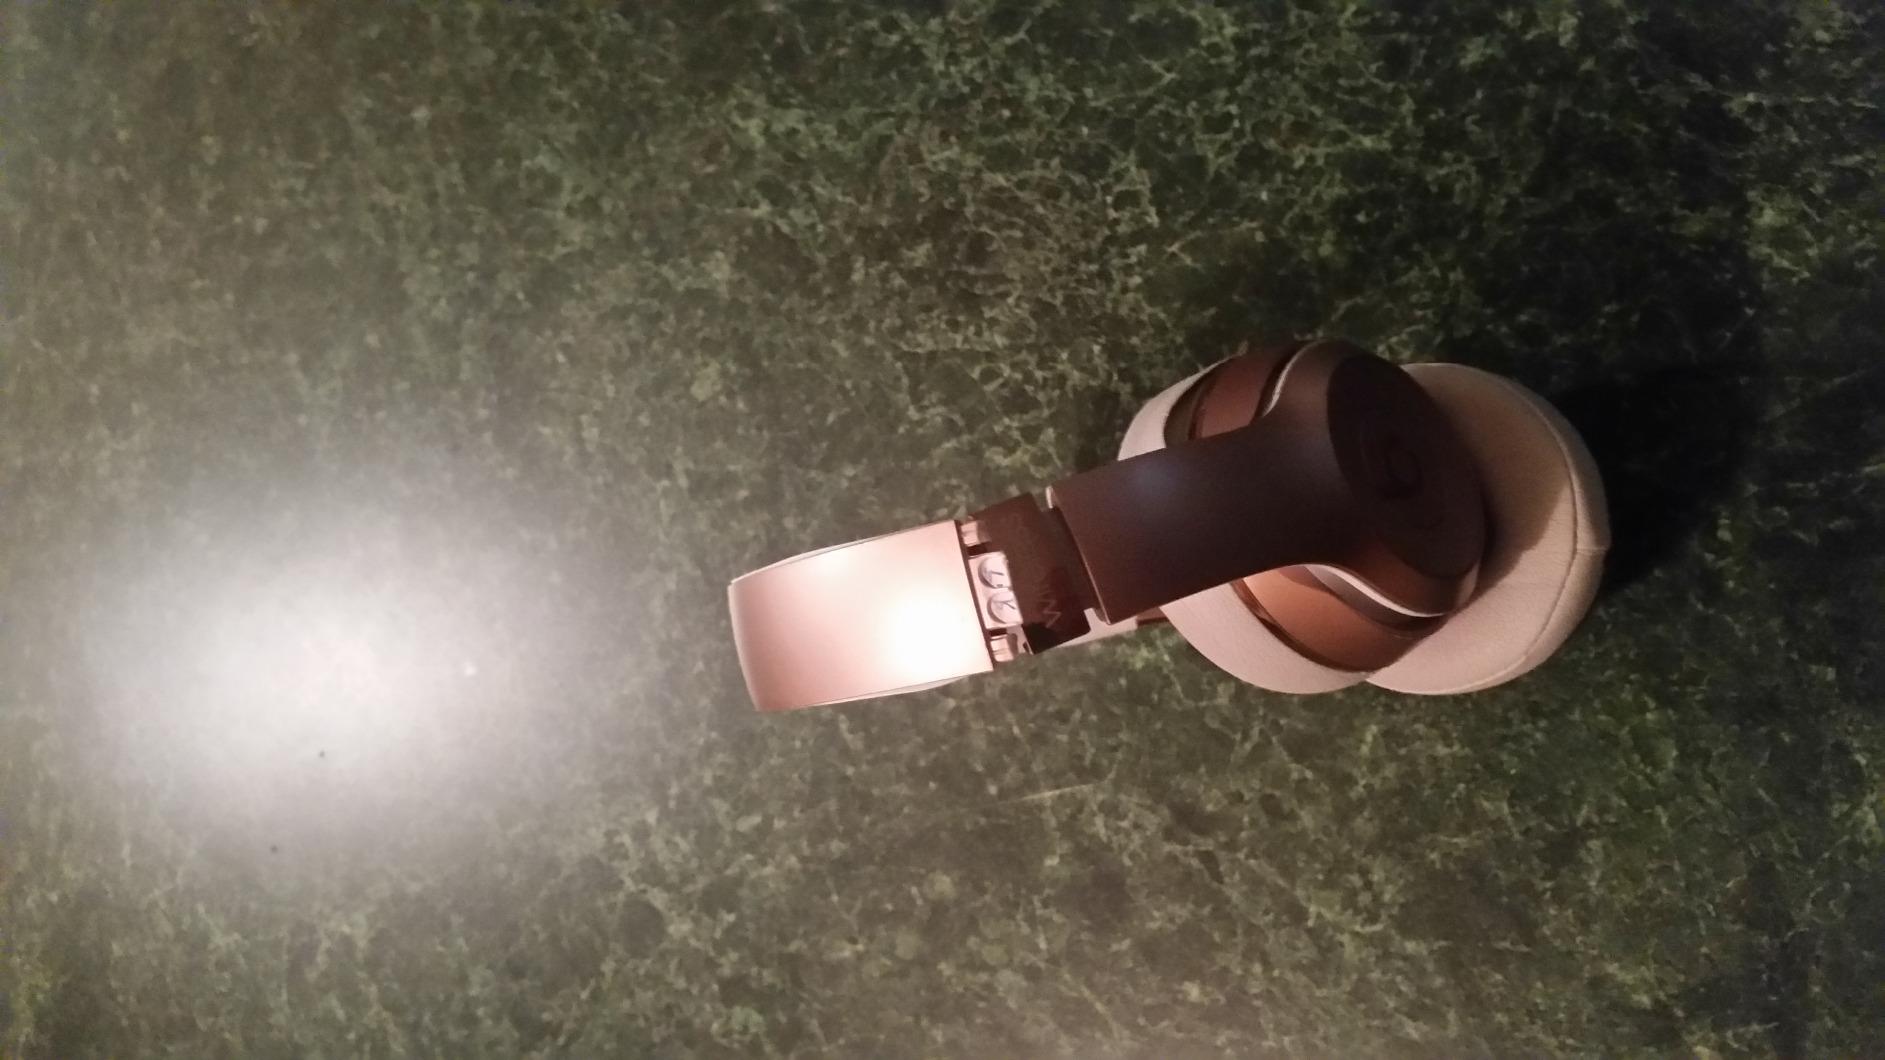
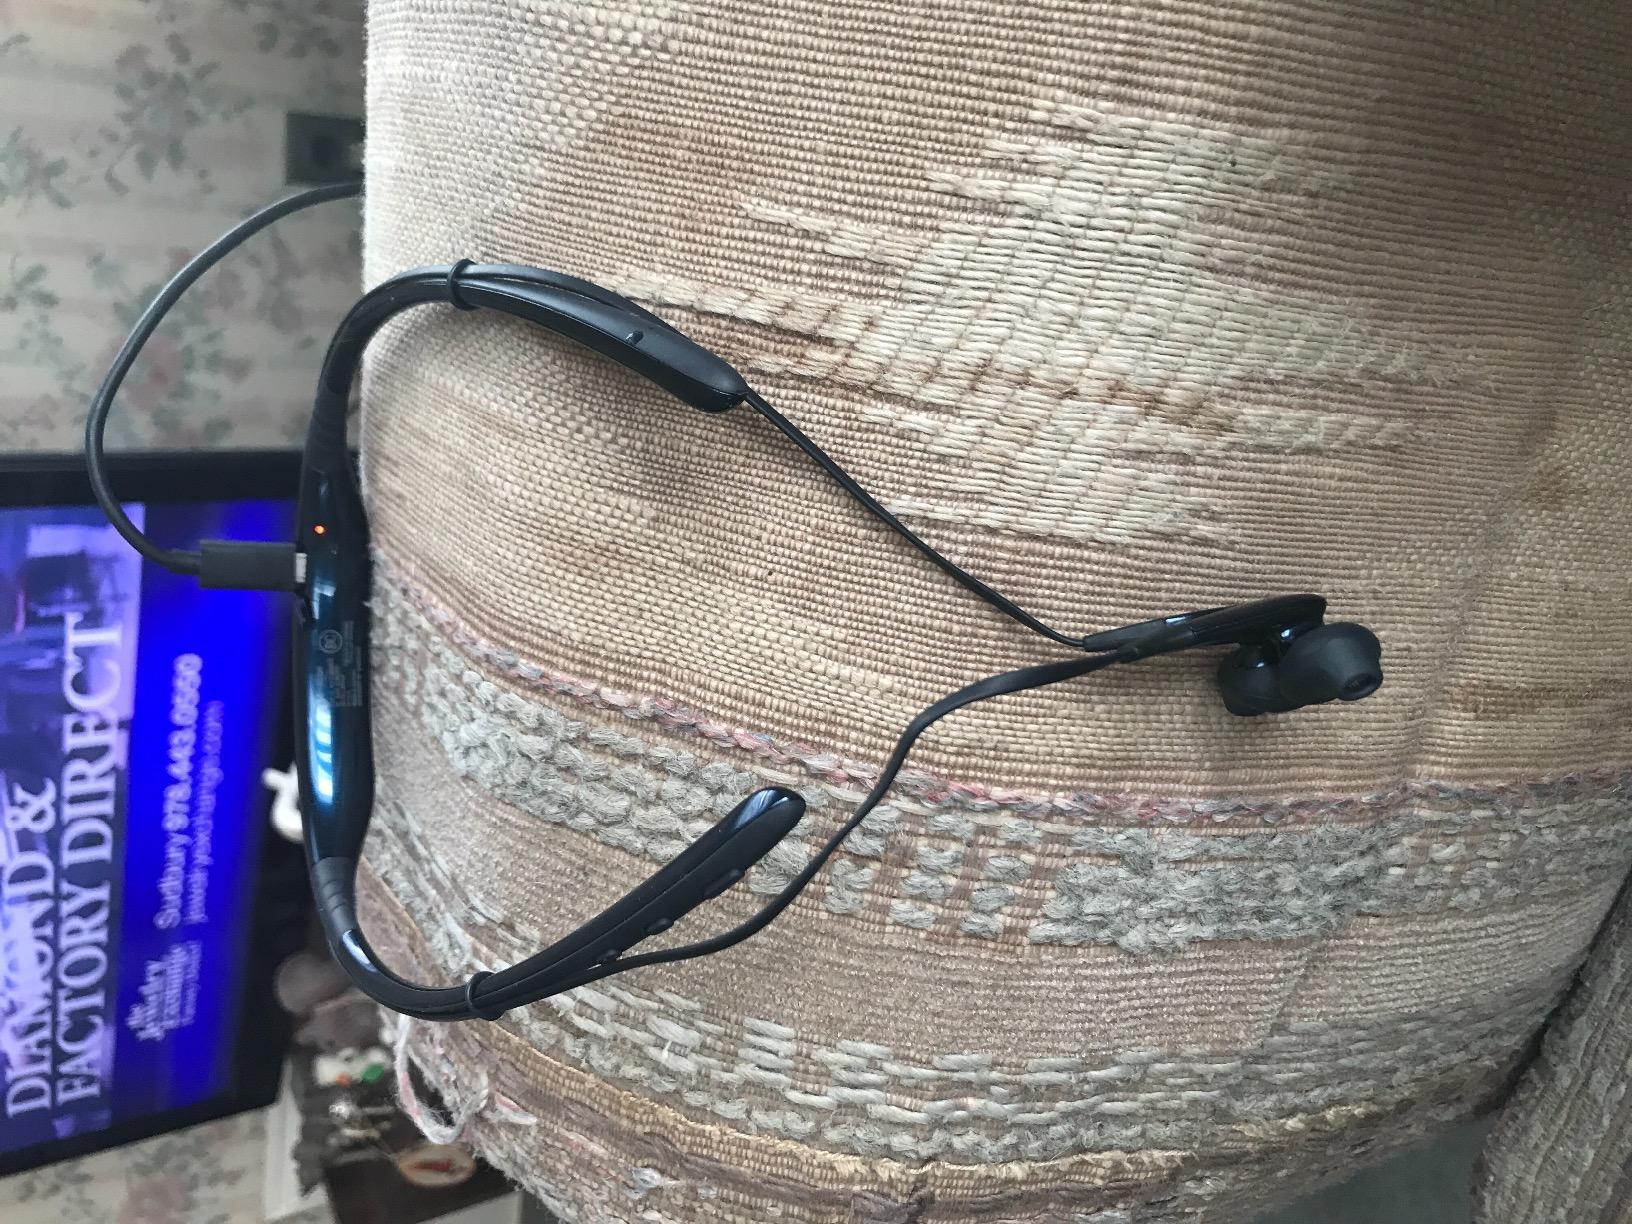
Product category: headphones
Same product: no